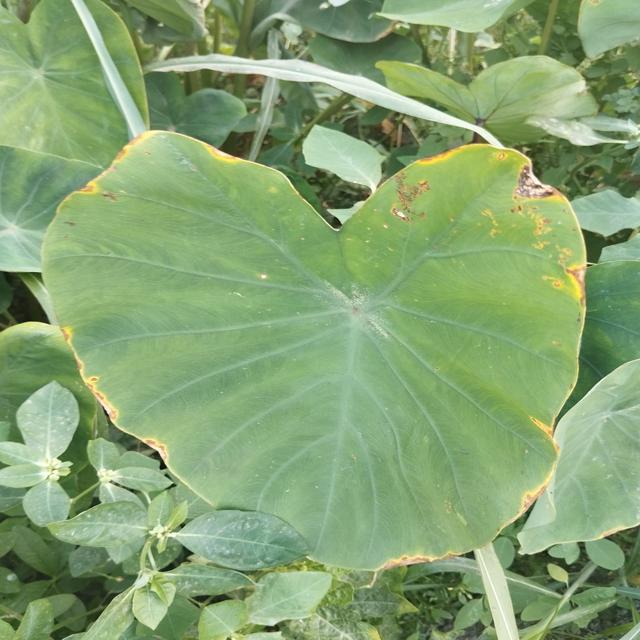
Label: Early_Blight